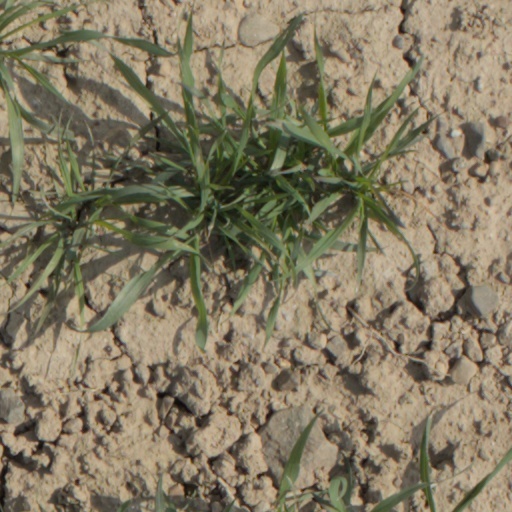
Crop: wheat